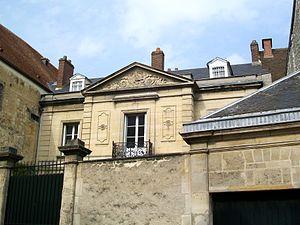
Façade sud de l'ancien évêche, surmonté d'un fronton triangulaire
Le musée d'art et d'archéologie de Senlis est situé dans le centre historique de la ville de Senlis, à proximité de la cathédrale de Senlis. Il est situé dans l'ancien palais épiscopal de la ville, classé monument historique depuis 1964, et accueille une collection de beaux-arts, d'arts décoratifs et d'archéologie locale. Pour la restauration entière du bâtiment à partir du mois de juillet 2007, le musée a dû fermer au public, avec une réouverture prévue initialement pour février 2009. Des découvertes archéologiques ont retardé la progression des travaux, mais en septembre 2009, ils étaient pratiquement terminés, sauf pour la galerie Renaissance et la chambre des anges, dont la rénovation intérieure n'avait pas encore commencé. La réouverture était alors envisagée pour septembre 2010, mais les marchés publics n'ayant pas été passés à temps, des nouveaux retards sont survenus. Finalement l'inauguration après les travaux a eu lieu le 23 juin 2012.